Black God (manga)

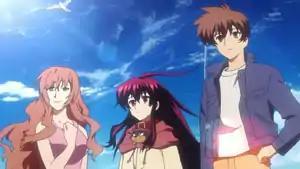
Main protagonists of Black God. From left to right: Akane Sano, Kuro (with Punipuni) and Keita Ibuki.

The manga adaptation of Black God has been serialized with 19 bound volumes already released to the public by Square Enix in Japan and in magazine form by "Young Gangan". In North America and in the United Kingdom, Yen Press has already released "Black God" in English with 19 volumes translated and released. Its first volume was released on October 17, 2007.